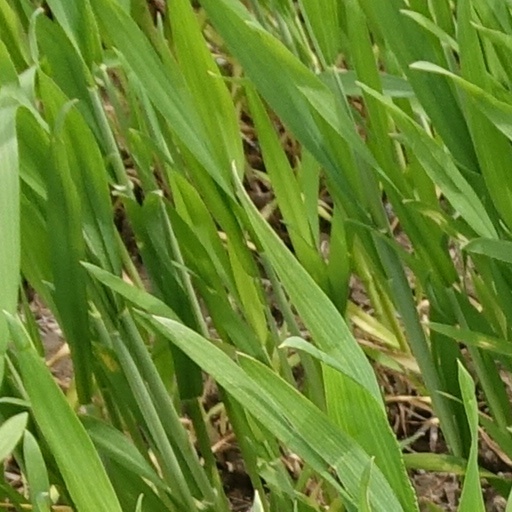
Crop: wheat